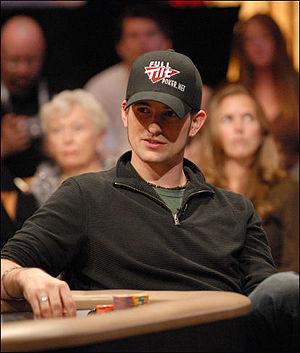
Paul Wasicka qui a fini 2ᵉ du Main Event des World Series of Poker 2006 et vainqueur des National Heads-Up Poker Championship 2007.